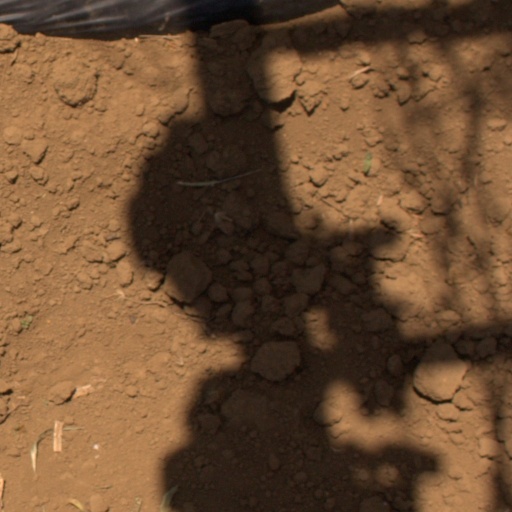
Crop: Jerusalem artichoke